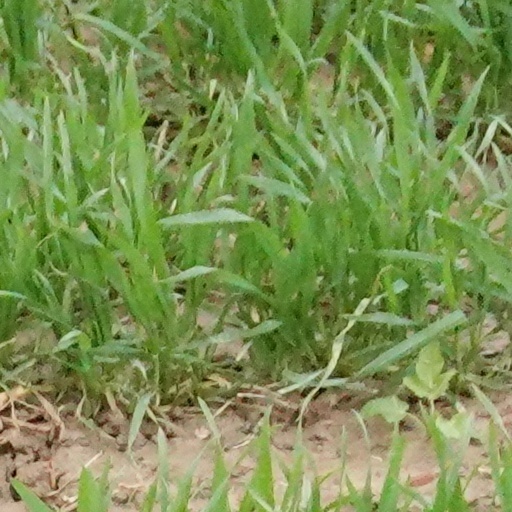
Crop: wheat